Houston Astros

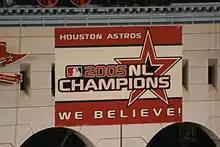
2005 National League championship banner at Minute Maid Park

The Astros won the National League Division Series against the Atlanta Braves, 3–1, with a game four that set postseason records for most innings (18), most players used by a single team (23), and longest game time (5 hours and 50 minutes). Trailing by a score of 6–1, Lance Berkman hit an eighth-inning grand slam to narrow the score to 6–5. In the bottom of the ninth, catcher Brad Ausmus hit a game-tying home run that allowed the game to continue in extra innings. In the bottom of the tenth inning, Luke Scott hit a blast to left field that had home run distance, but was inches foul. This game remained scoreless for the next eight innings. In the top of the 15th inning, Roger Clemens made only his second career relief appearance, pitching three shutout innings, notably striking out Julio Franco, at the time the oldest player in MLB at 47 years old; Clemens was himself 43. In the bottom of the eighteenth inning, Clemens came to bat again, indicating that he would be pitching in the nineteenth inning, if it came to that. Clemens struck out, but the next batter, Chris Burke, hit a home run to left field to send the Astros to a 7–6 victory. The National League Championship Series featured a rematch of the 2004 NLCS. The Astros lost the first game in St. Louis, but would win the next three games. Though the Astros were poised to close out the series in Game Five in Houston, Brad Lidge gave up a monstrous two-out three-run home run to Albert Pujols, forcing the series to a sixth game in St. Louis, where the Astros clinched a World Series appearance. Roy Oswalt was named NLCS MVP, having gone 2–0 with a 1.29 ERA in the series. Honorary National League President Bill Giles presented the league champion Astros with the Warren C. Giles Trophy (named for his father) for winning the series; the younger Giles had been one of the founders of the original Colt 45 team in 1962, while his father Warren had been president of the National League from to .